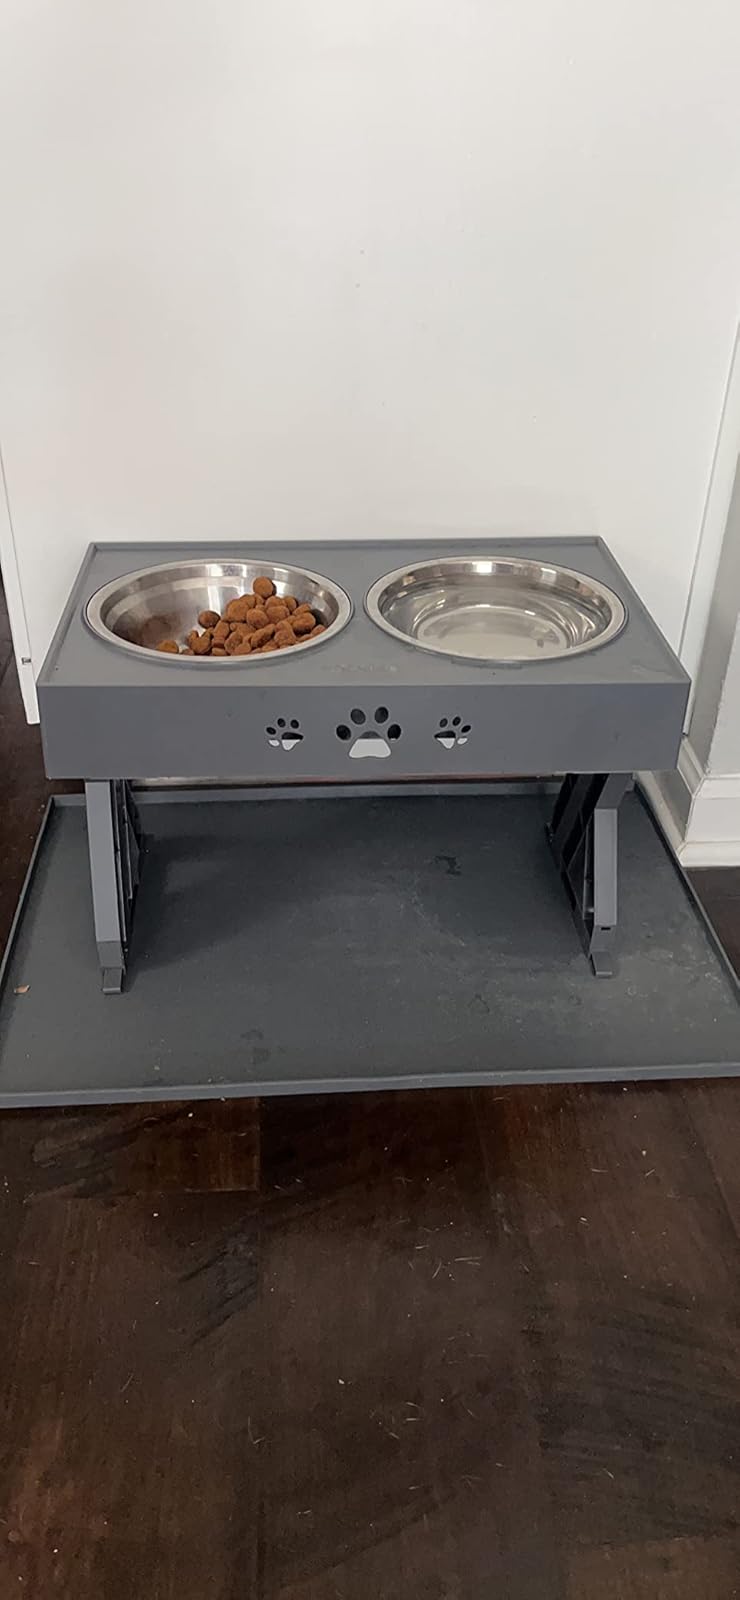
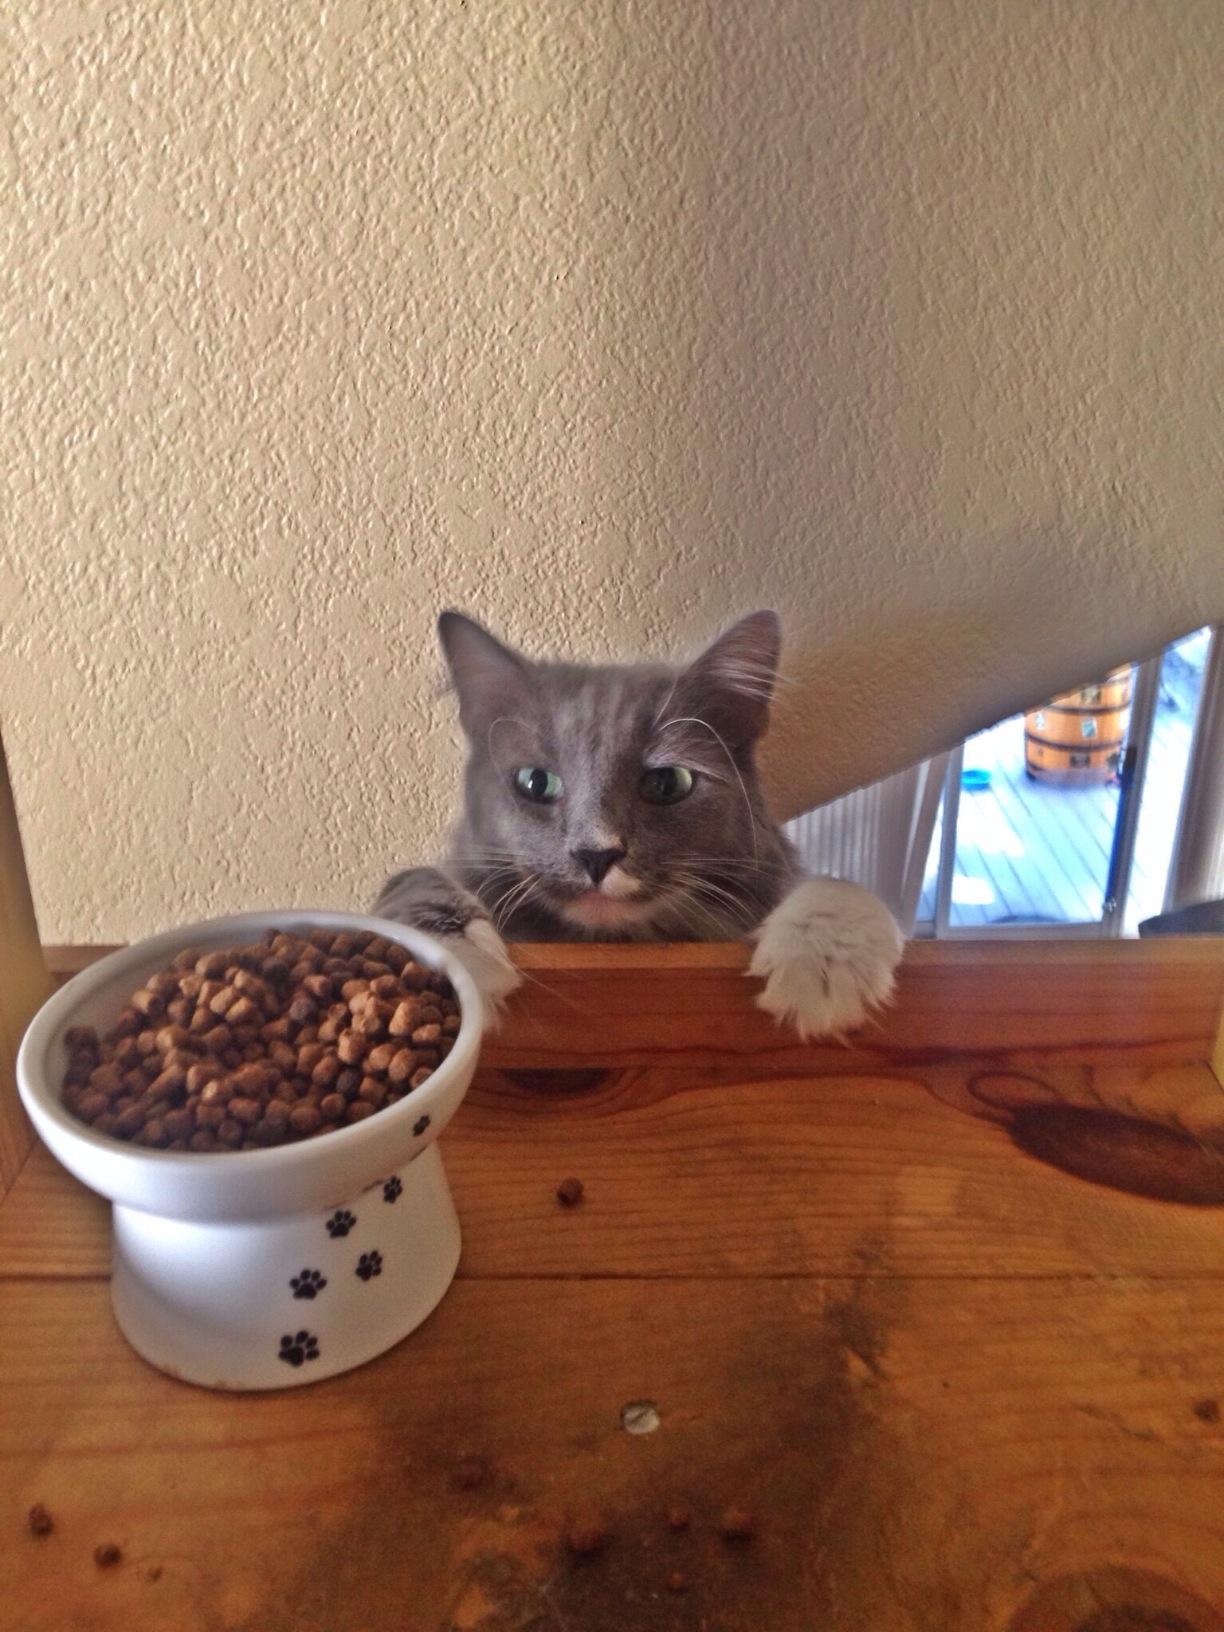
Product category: items_bowl
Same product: no